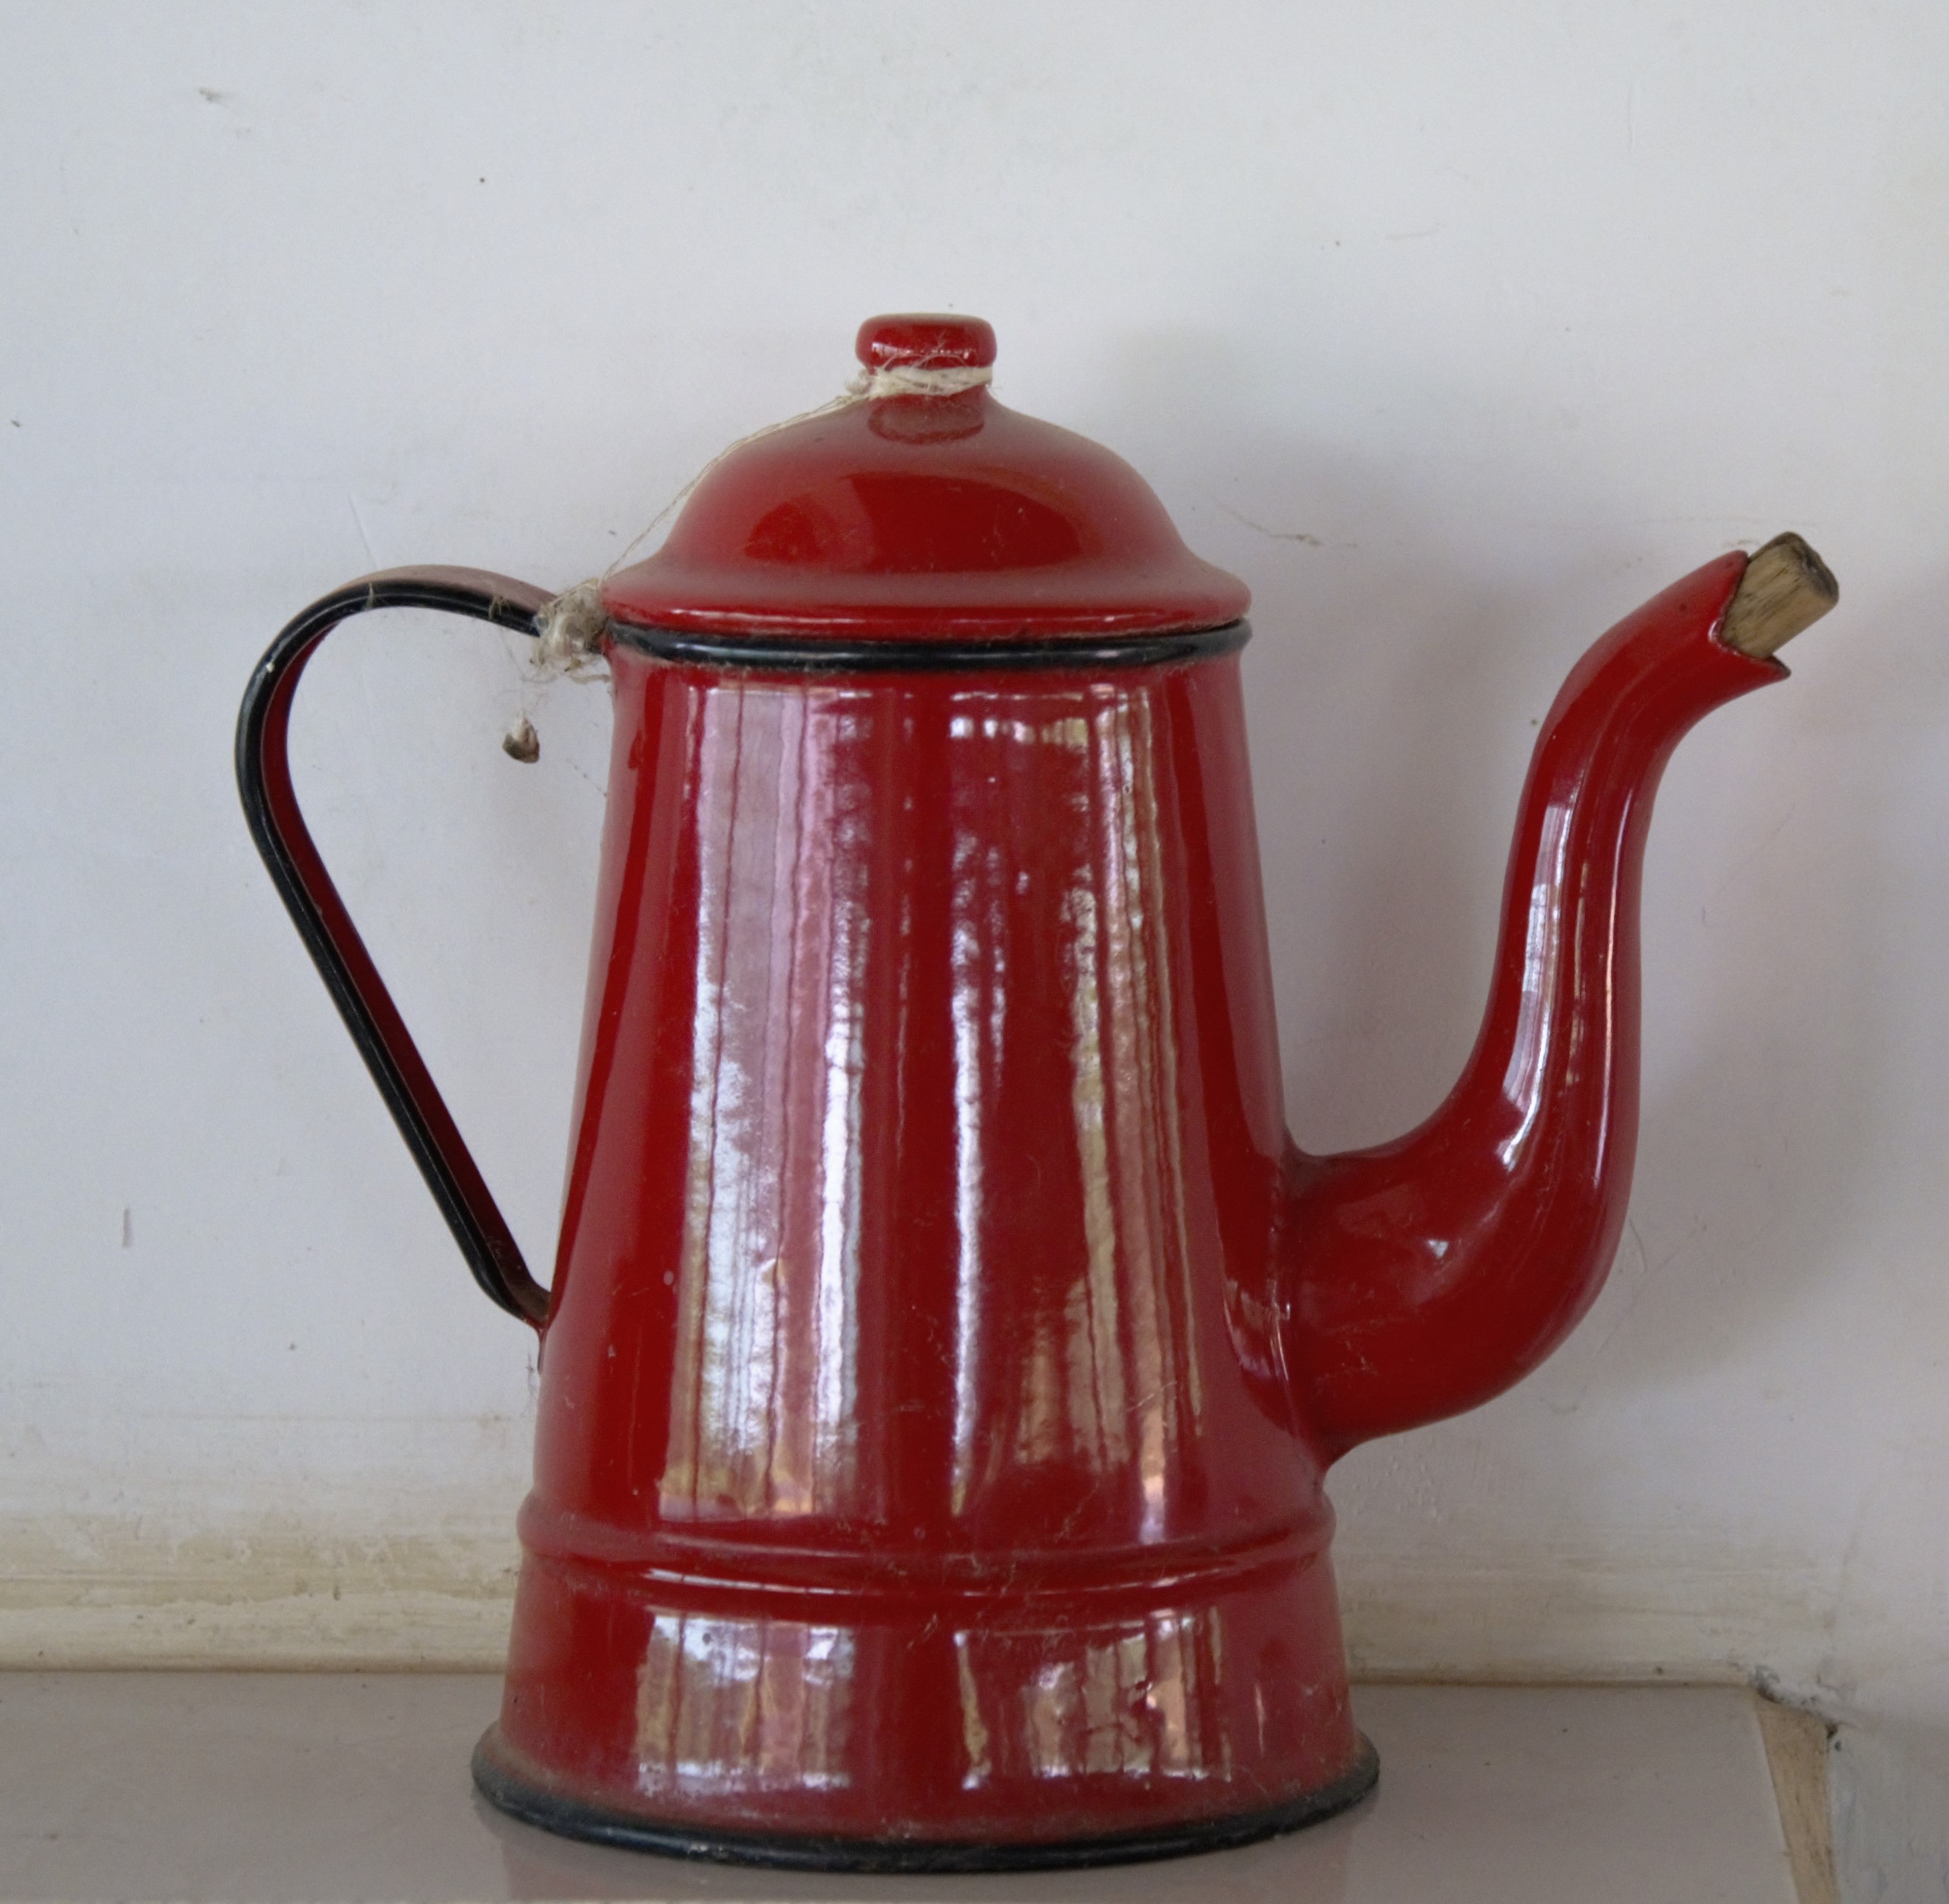
field, farm, teapot, rural, red, kettle, mug, tableware, jug, pitcher, roca, drinkware, small appliance